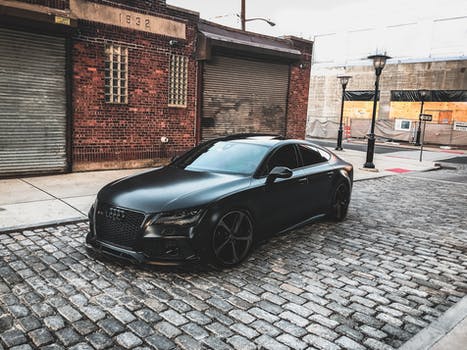
Label: No Watermark